XrossMediaBar

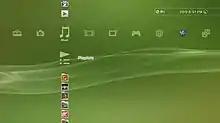

The XrossMediaBar (pronounced "cross-media bar" and officially abbreviated as XMB) is a graphical user interface developed by Sony Computer Entertainment. The interface features icons that are spread horizontally across the screen. Navigation moves the icons, instead of a cursor. These icons are used as categories to organize the options available to the user. When an icon is selected on the horizontal bar, several more appear vertically, above and below it. They, in turn, are selectable by the up and down directions on a directional pad.